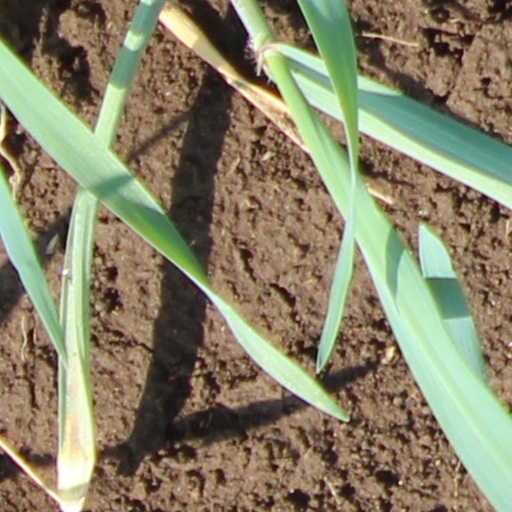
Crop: wheat